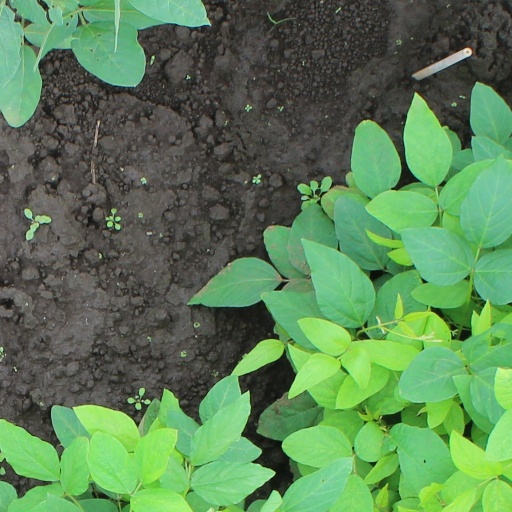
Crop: soybean